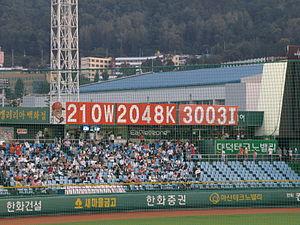
Le Daejeon Baseball Stadium est un stade de baseball situé à Daejeon en Corée du Sud.